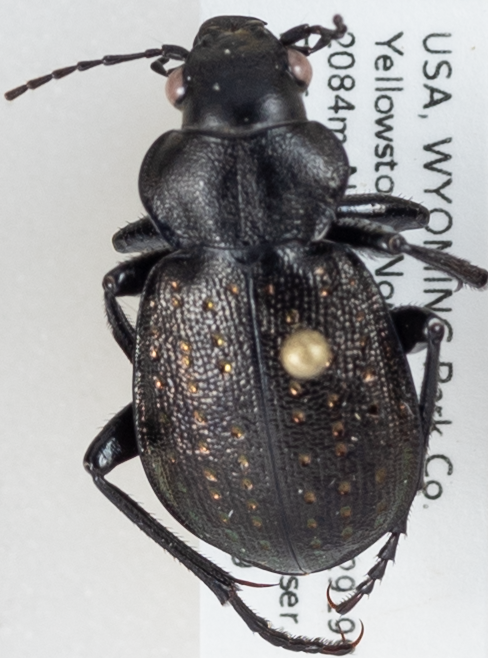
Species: Calosoma calidum
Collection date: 2018-08-09
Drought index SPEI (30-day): -1.106
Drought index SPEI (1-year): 1.45
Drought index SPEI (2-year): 0.9